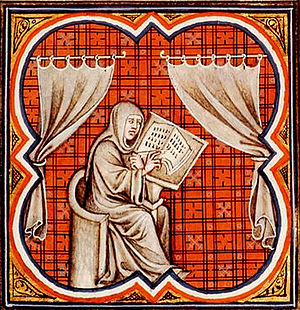
Einhard
Einhard som skriver
Einhard var en frankisk lærd og historiker, mest kendt for sin biografi af Karl den Store.